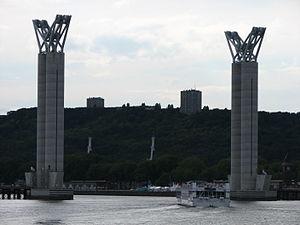
La pose des papillons du 6ème pont de Rouen. Photo prise en août 2006.
Le pont Gustave-Flaubert est un pont levant routier qui franchit la Seine dans l'ouest de Rouen. Il se trouve en aval du pont Guillaume-le-Conquérant, qui marque la limite de la partie du fleuve accessible aux navires de mer. Il a été mis en service le 25 septembre 2008, après quatre ans de travaux.